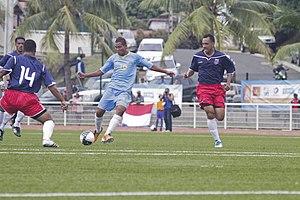
L’équipe des Tuvalu de football est une sélection des meilleurs footballeurs tuvaluans contrôlée par la Tuvalu National Football Association qui est un membre associé de l'OFC mais pas de la FIFA. Elle ne participe donc pas aux grands tournois internationaux, à l'exception des Jeux du Pacifique. Le sélectionneur actuel est l'ancien international tuvaluan Mati Fusi.